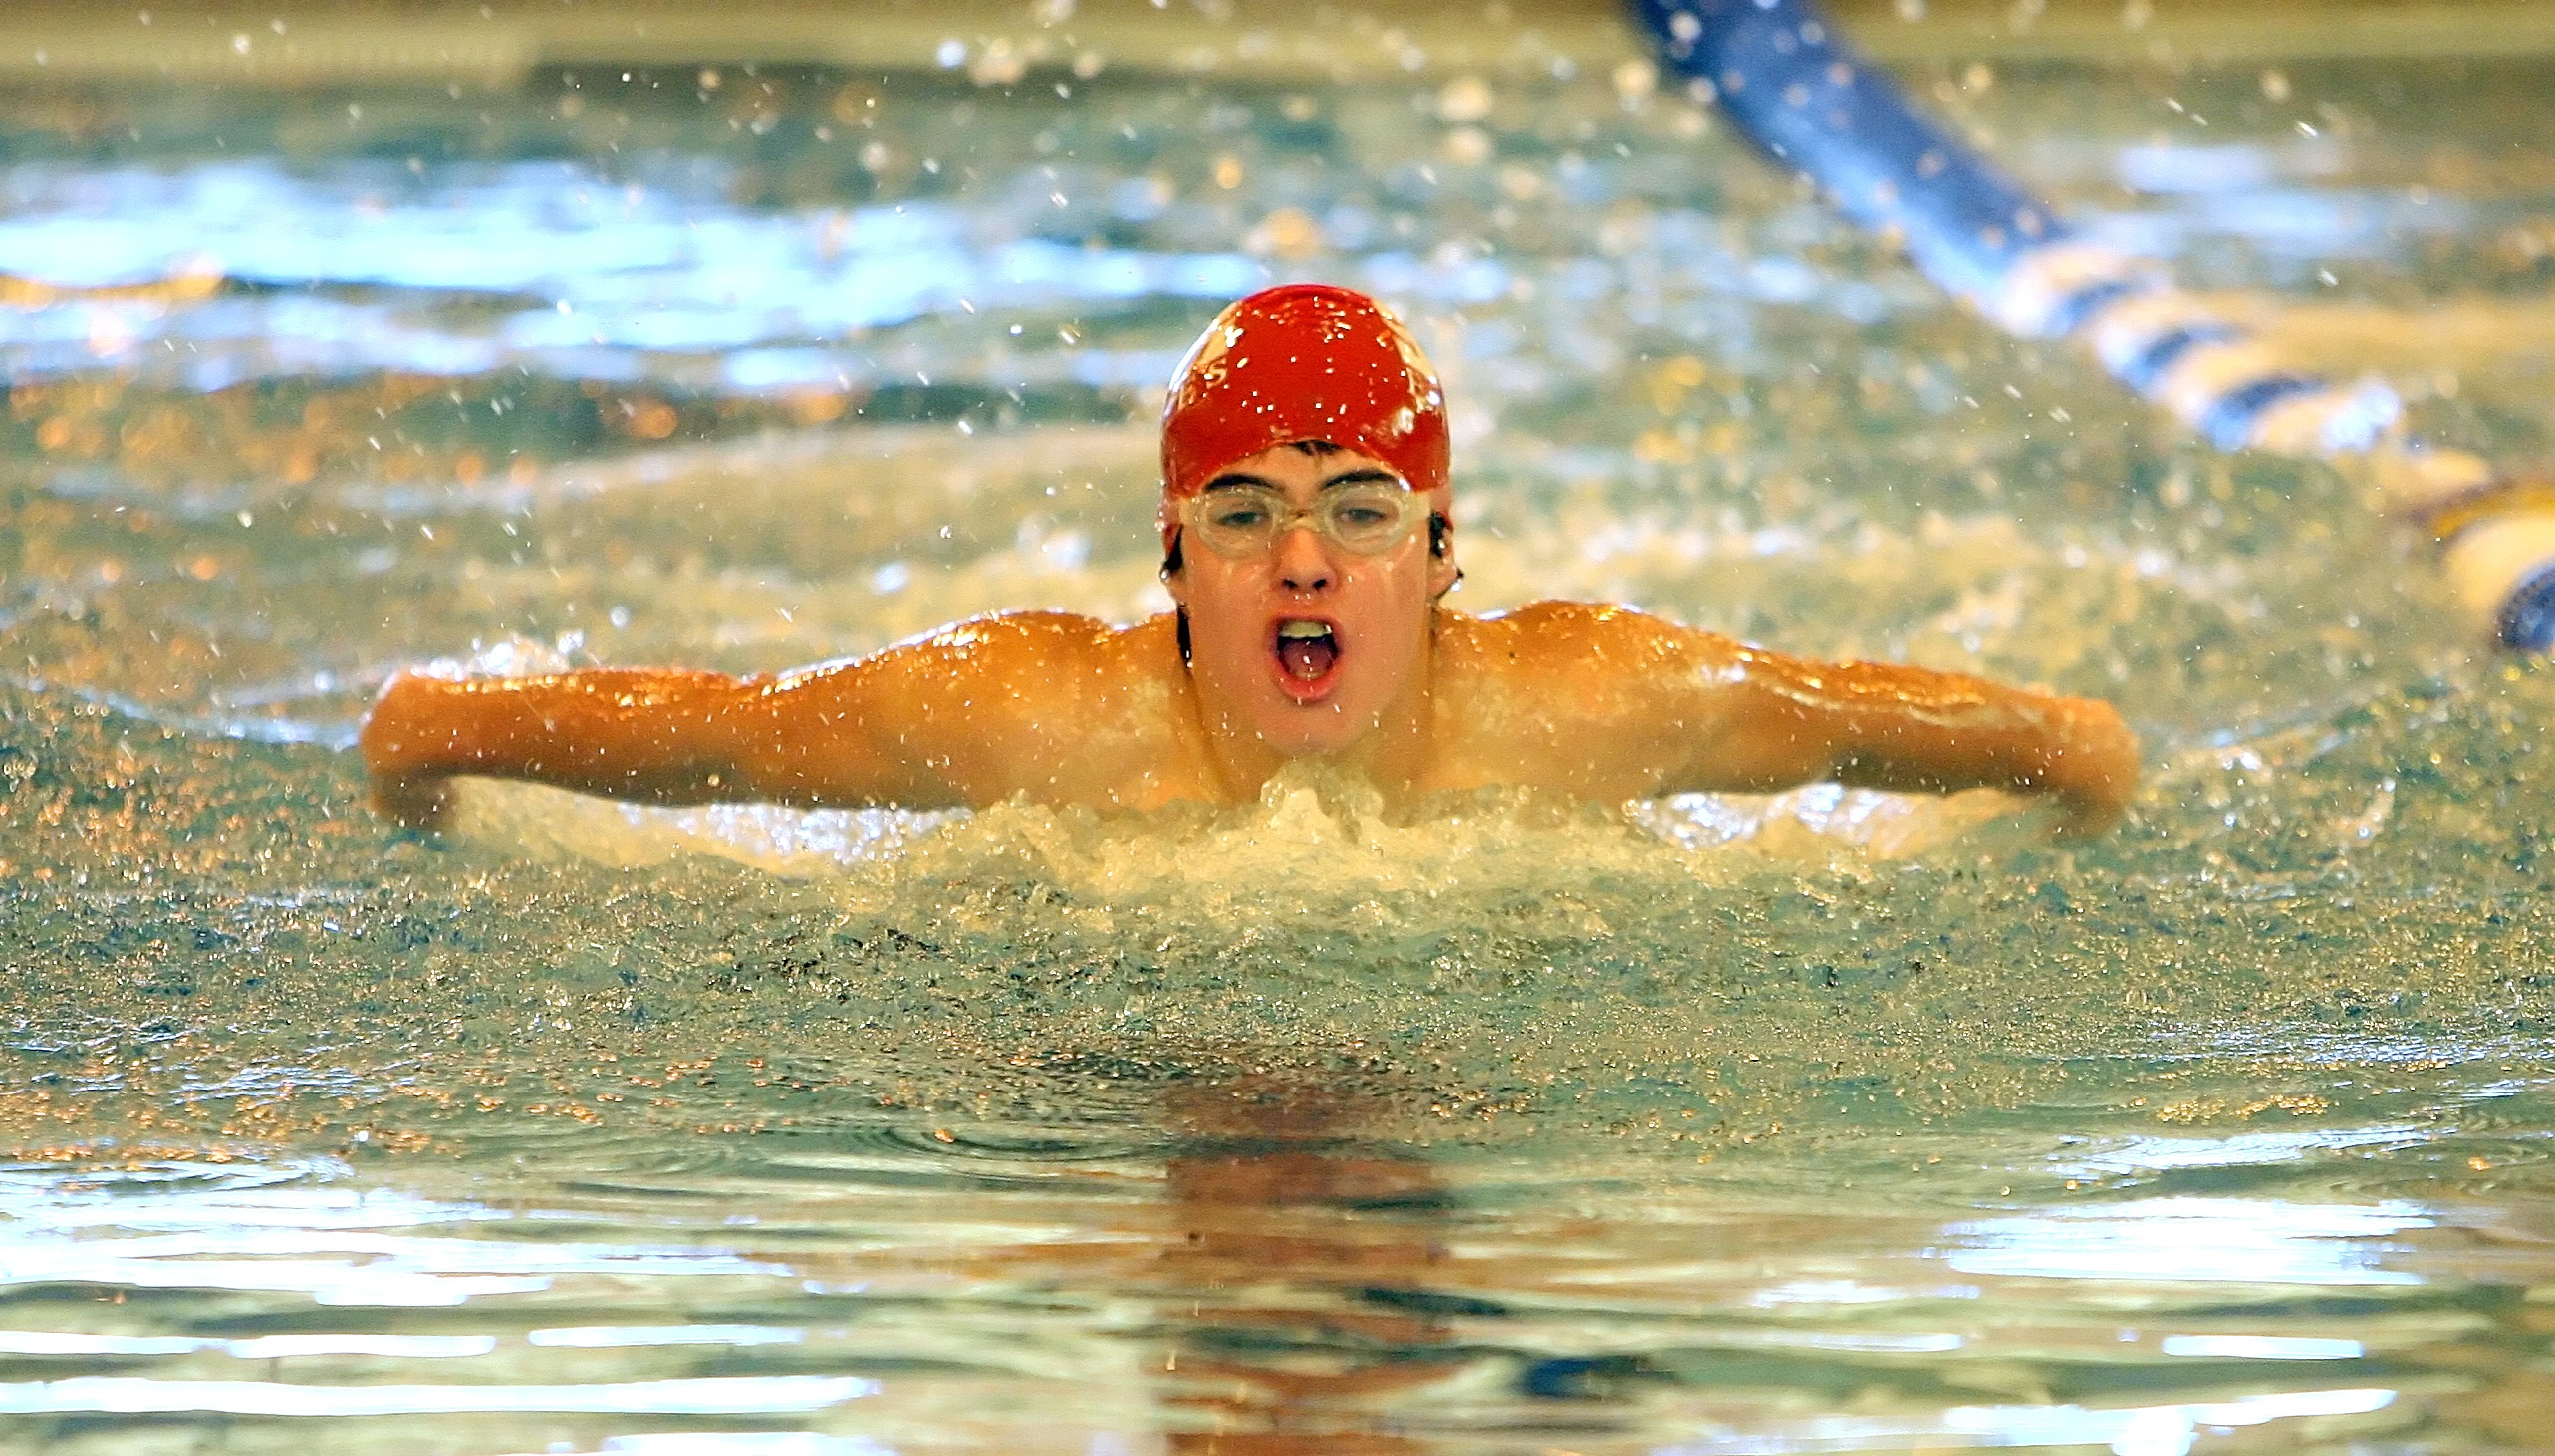
water, sport, boy, wet, male, recreation, pool, swim, swimming pool, action, training, exercise, leisure, fitness, swimming, activity, swimmer, face, sports, cap, athlete, active, water sport, action photo, outdoor recreation, breaststroke, individual sports, freestyle swimming, open water swimming